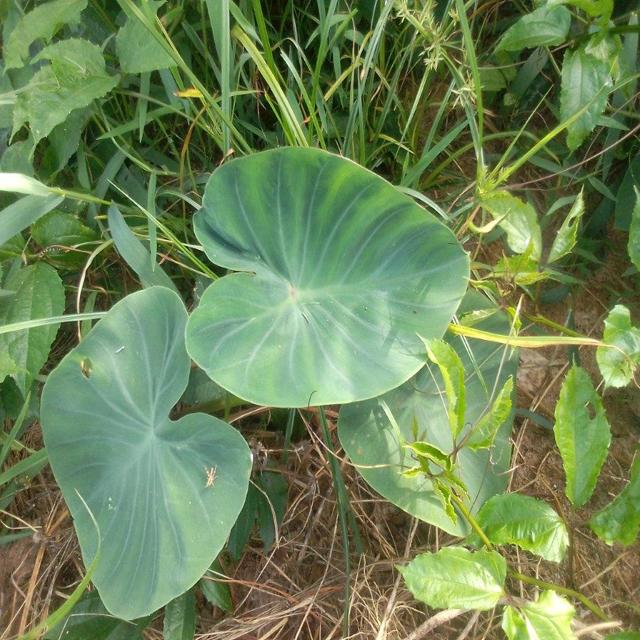
Label: Healthy